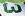
Number: 3